United States Naval Research Laboratory

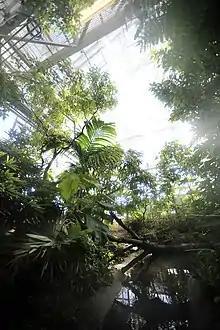
The Laboratory for Autonomous Systems Research has a Tropical High Bay that is a 60-foot by 40-foot greenhouse, and it contains a re-creation of a southeast Asian rain forest. In the Tropical High Bay, temperatures average 80 degrees with 80 percent humidity year round.

Opened March 2012, the Laboratory for Autonomous Systems Research (LASR) is a 50,000 square foot facility that supports basic and applied research in autonomous systems. The facility supports a wide range of interdisciplinary basic and applied research in autonomous systems to include research in autonomous systems, intelligent autonomy, human-autonomous system interaction and collaboration, sensor systems, power and energy systems, networking and communications, and platforms.